Choum

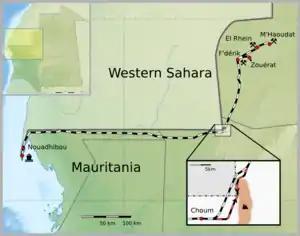
Mauritania Railway route.

The town stands on a spur of land which carries the major turning-point in the border between Mauritania and the Western Sahara.